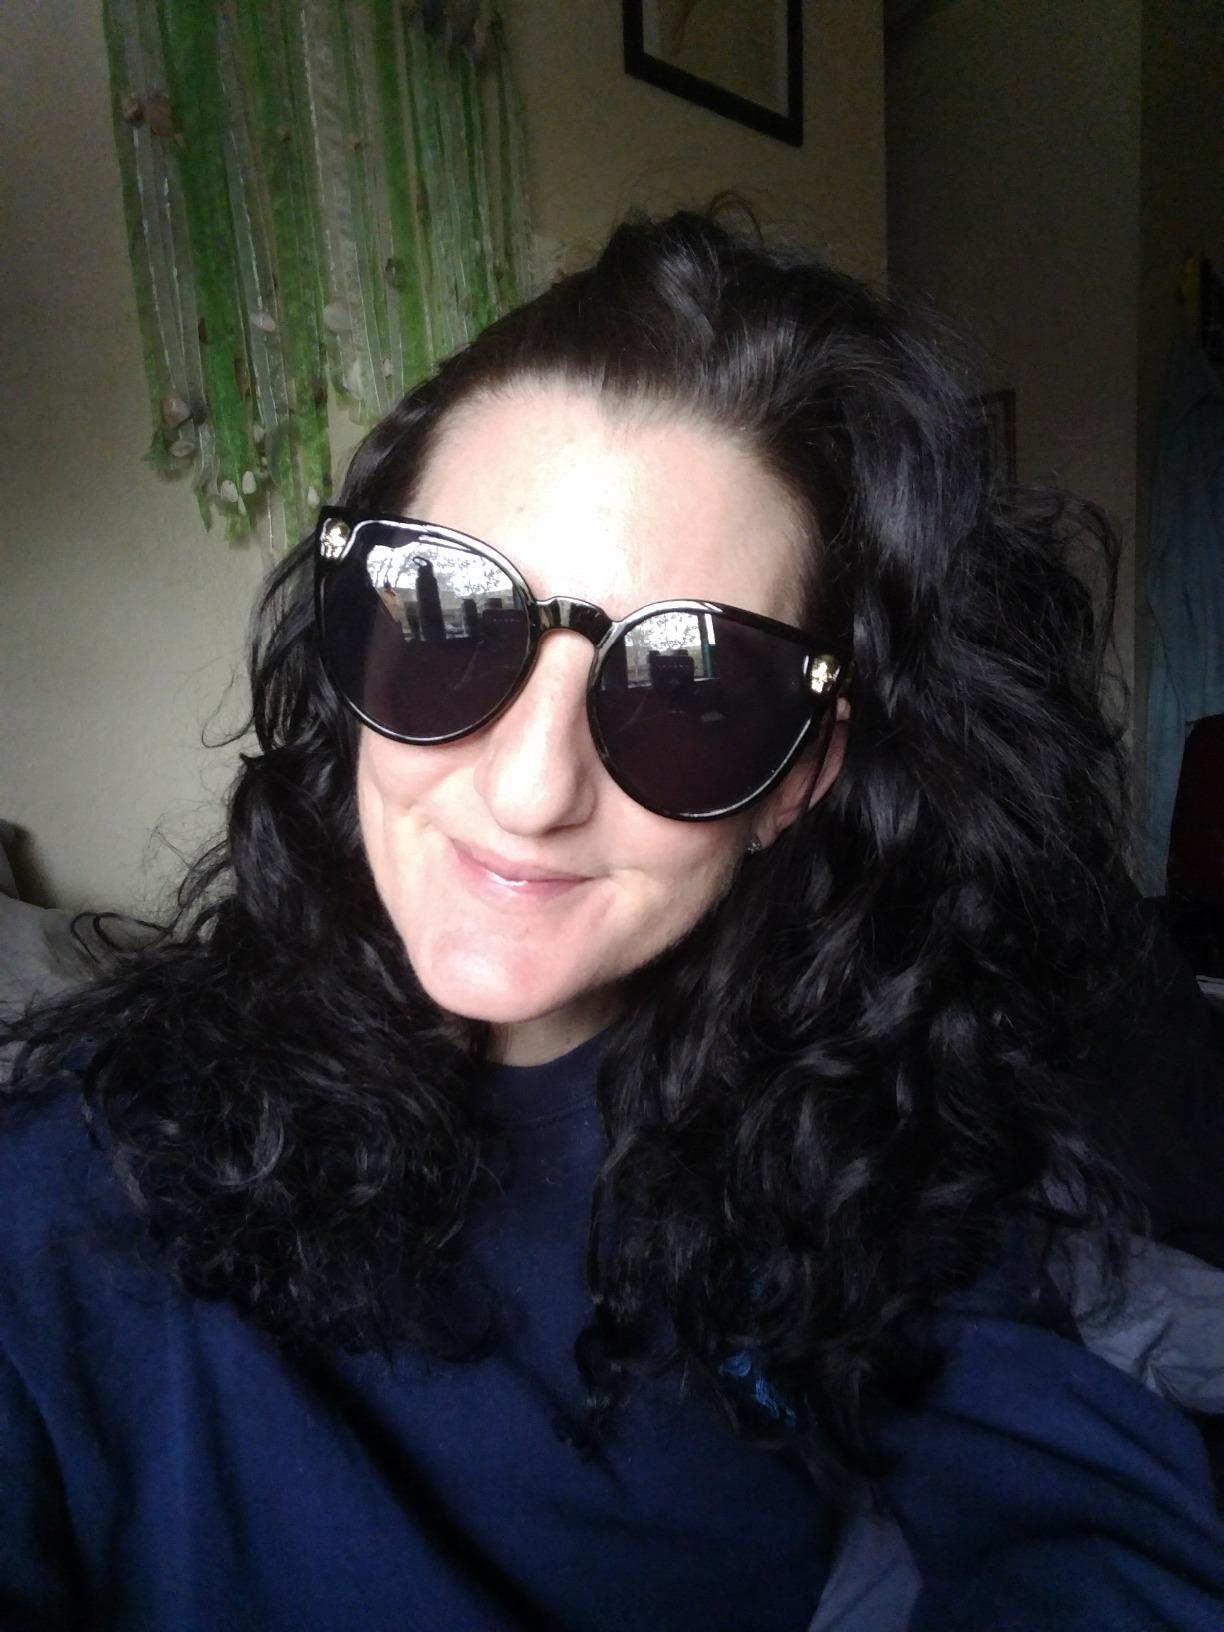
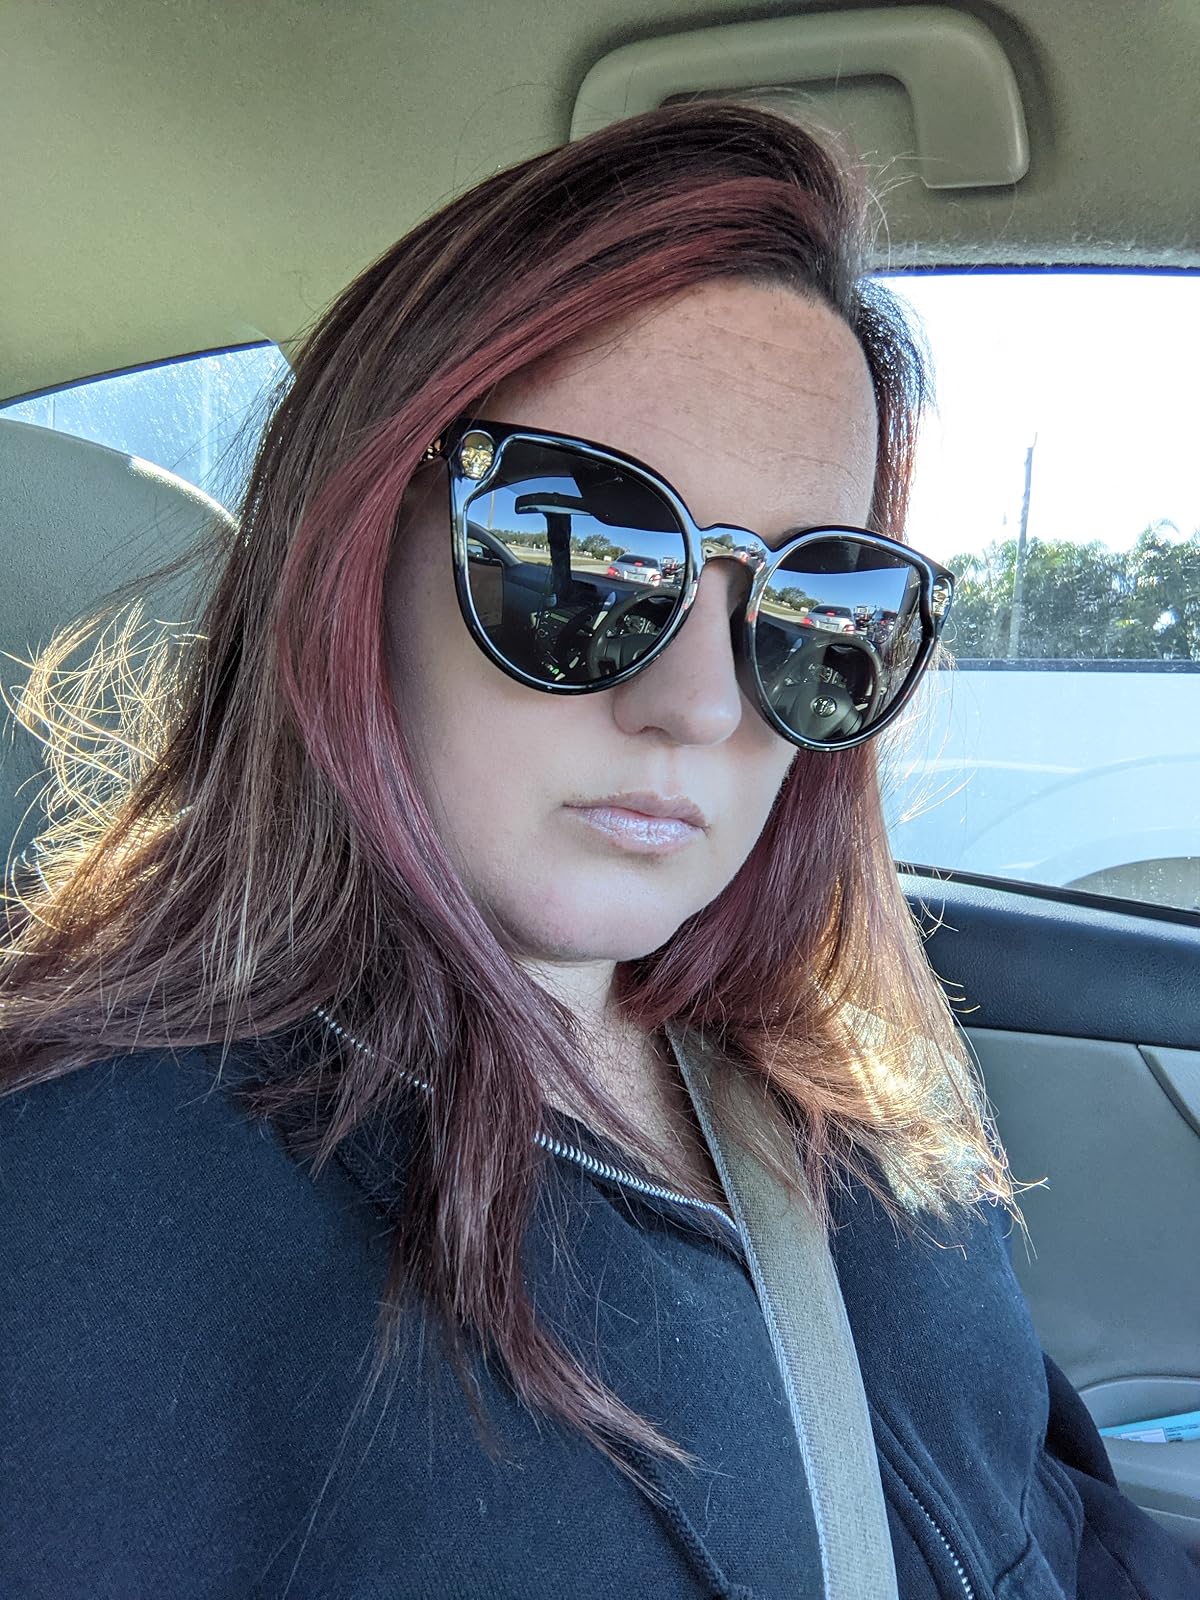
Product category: accessories_sunglasses
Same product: yes